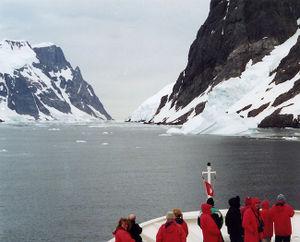
Le chenal Lemaire est un détroit de l'Antarctique, situé entre la côte ouest de la Terre de Graham et l'île Booth. Le chenal mesure 11 km de long et 1 600 mètres de large à son point le plus étroit.